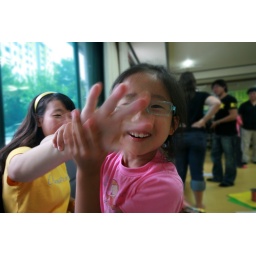
I still don't think ALL (or most) little kids are cute by default. However, this little girl was ADORABLE.